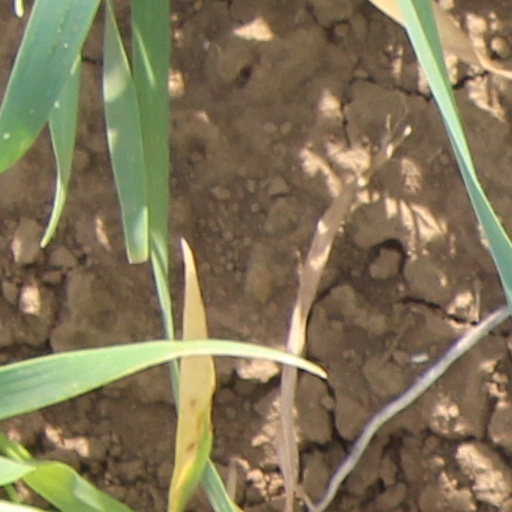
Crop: wheat